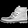
Label: Ankle boot